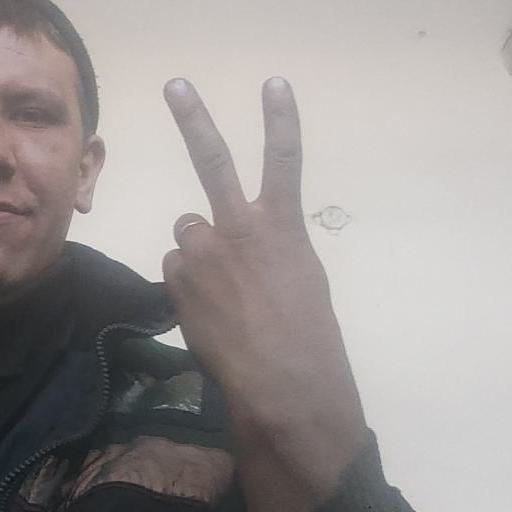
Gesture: peace_inverted